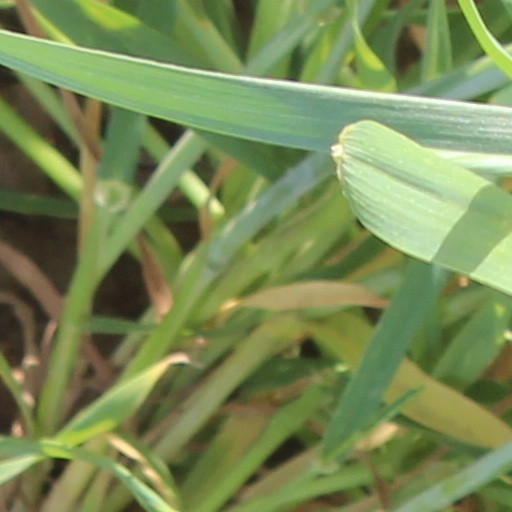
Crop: wheat